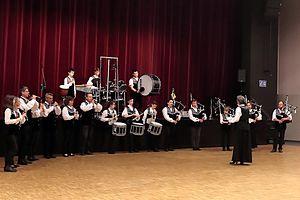
Le Bagad Dor Vras lors de la Fête de la Bretagne (Gouel Breizh) à Argentré-du-Plessis (35) le 22 mai 2016.
Le championnat national des bagadoù 2016 est la 67ᵉ édition du Championnat des bagadoù. La fédération Sonerion organise tous les ans depuis 1949 ces rencontres autour de la musique bretonne jouée en formation bagad. En 2016, elle fête ses 70 ans. Les bagadoù adhérant à la fédération sont classés en 5 catégories : près de 90 groupes sur les 150 répertoriés en France et dans le monde y prennent part, sous forme de concours-concerts, en deux manches pour 73 d'entre eux.